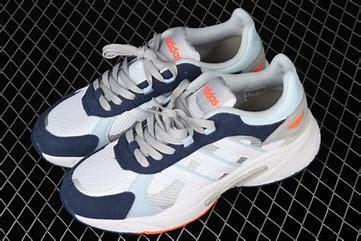
Brand: adidas
Model: neo Adidas NEO Crazychaos Shadow